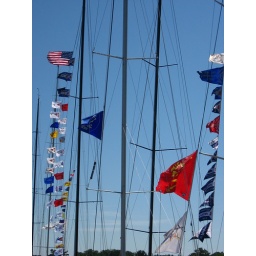
A cluster of Chicago-to-Mackinac racing sailboats proudly flying their flags in Harbor Springs, Michigan. 7/24/08